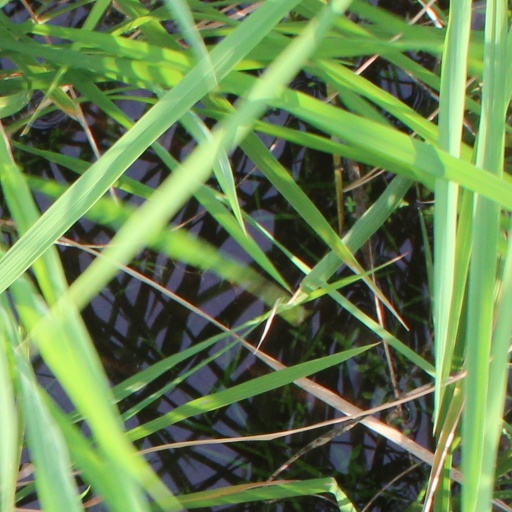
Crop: rice